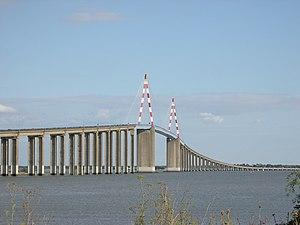
Le Pont de Saint-Nazaire vu depuis Penhoët
Un pont est une construction qui permet de franchir un obstacle naturel ou artificiel en passant par-dessus. Le franchissement supporte le passage d'humains et de véhicules dans le cas d'un pont routier, ou d'eau dans le cas d'un aqueduc. On désigne également comme écoduc ou écopont, des passages construits ou « réservés » dans un milieu aménagé, pour permettre aux espèces animales, végétales, fongiques, etc. de traverser des obstacles construits par l'être humain ou résultant de ses activités. Les ponts font partie de la famille des ouvrages d'art. Leur construction relève du génie civil.
L'estuaire de la Loire est le dernier parcours de ce fleuve situé en Loire-Atlantique, allant de Nantes jusqu'à son embouchure sur l'océan Atlantique et constituant une partie de la Basse-Loire.